Street Pastors

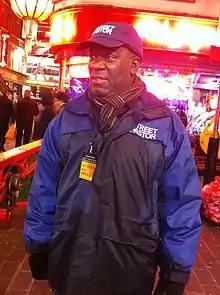
Les Isaac on Street Pastor patrol in Chinatown, London, 31 Dec 2014

Street Pastors was founded in Brixton, South London, UK in 2003 by Rev. Les Isaac. It was based on a model from Jamaica in which individual churches joined together to take their values out onto the streets. Street Pastors is an initiative of the Ascension Trust, a registered charity established in 1993. The initial activities of street pastors in areas such as Lewisham and Hackney focussed mainly on confronting gang culture and the use of knives and guns. As Street Pastors started to operate in other parts of the UK, the initiative responded to other local issues, including anti-social behavior and drunkenness.